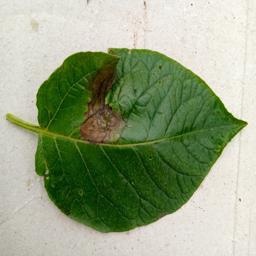
Etiqueta: Late Blight